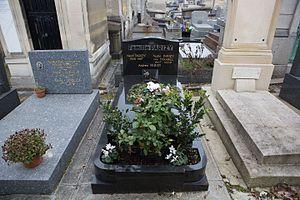
Andréa Parisy, de son vrai nom Andrée Parisy, est une actrice française, née le 4 décembre 1935 à Levallois-Perret et morte le 27 avril 2014 dans le 15ᵉ arrondissement de Paris.